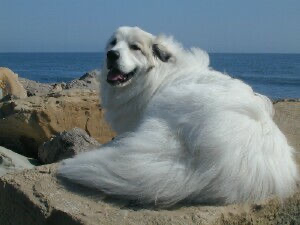
Animal: dog
Breed: great pyrenees